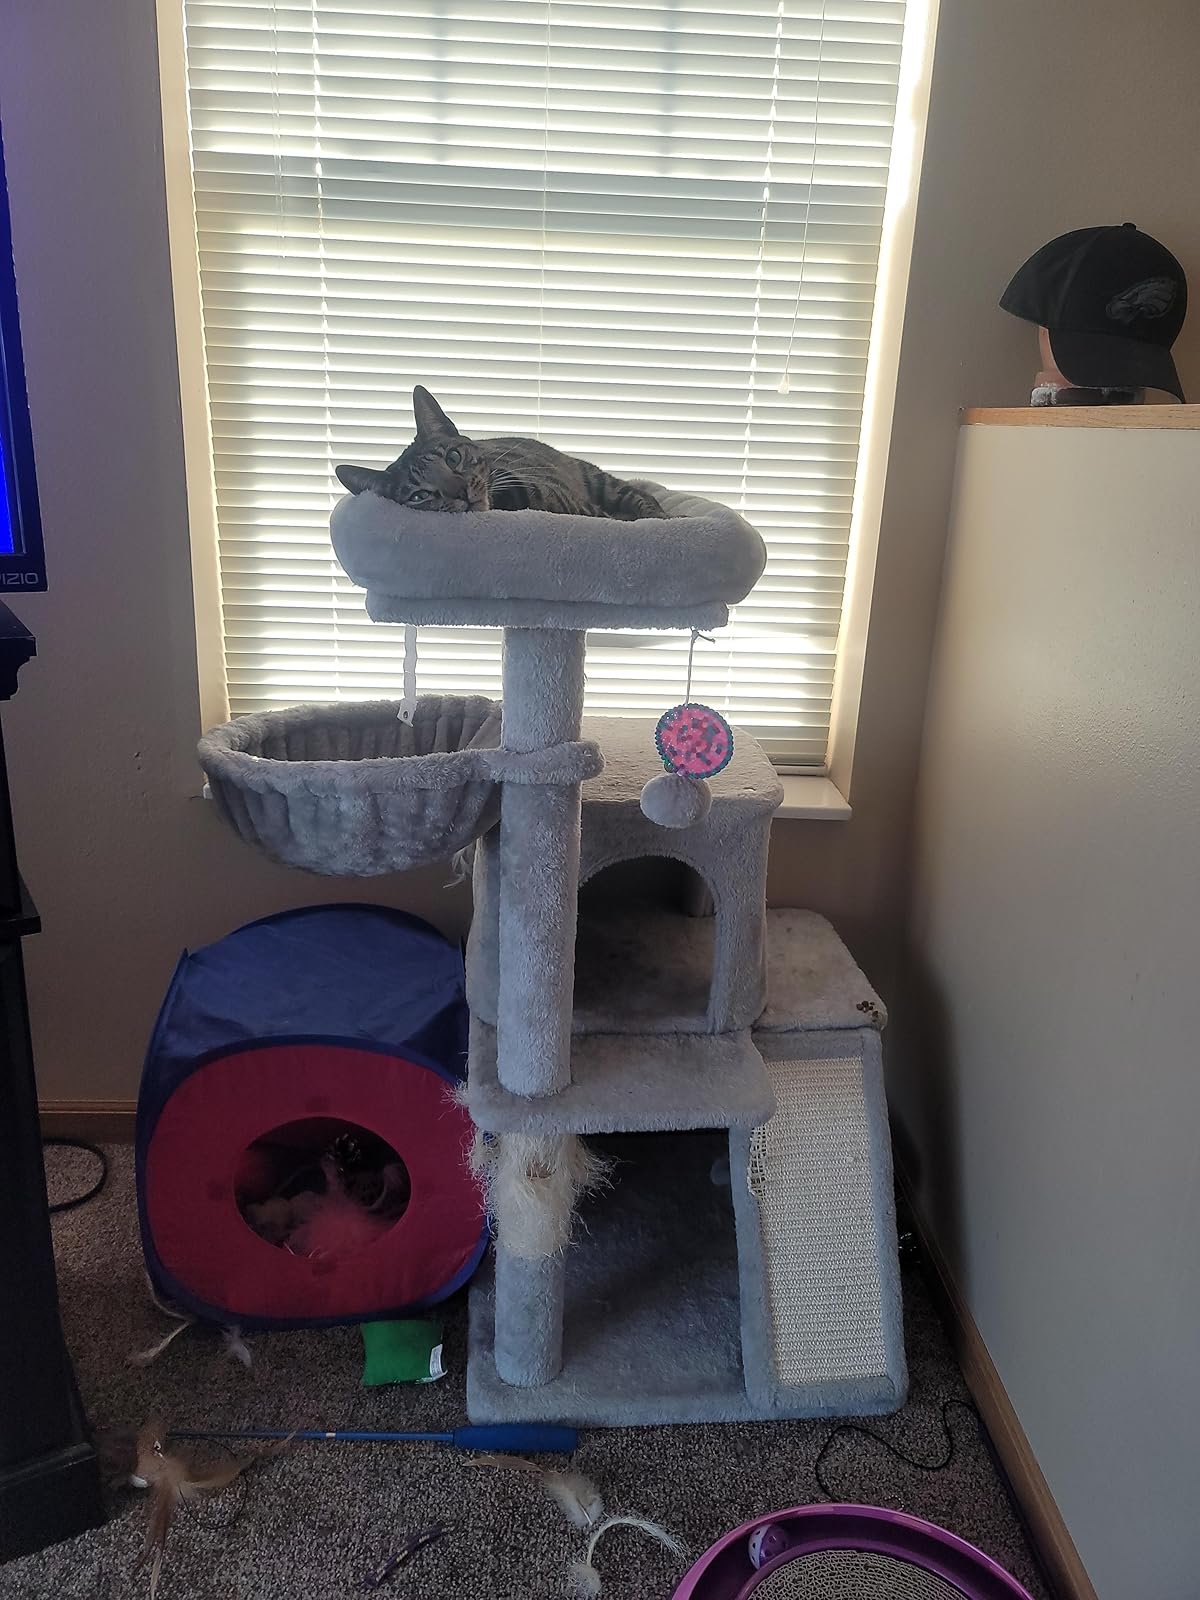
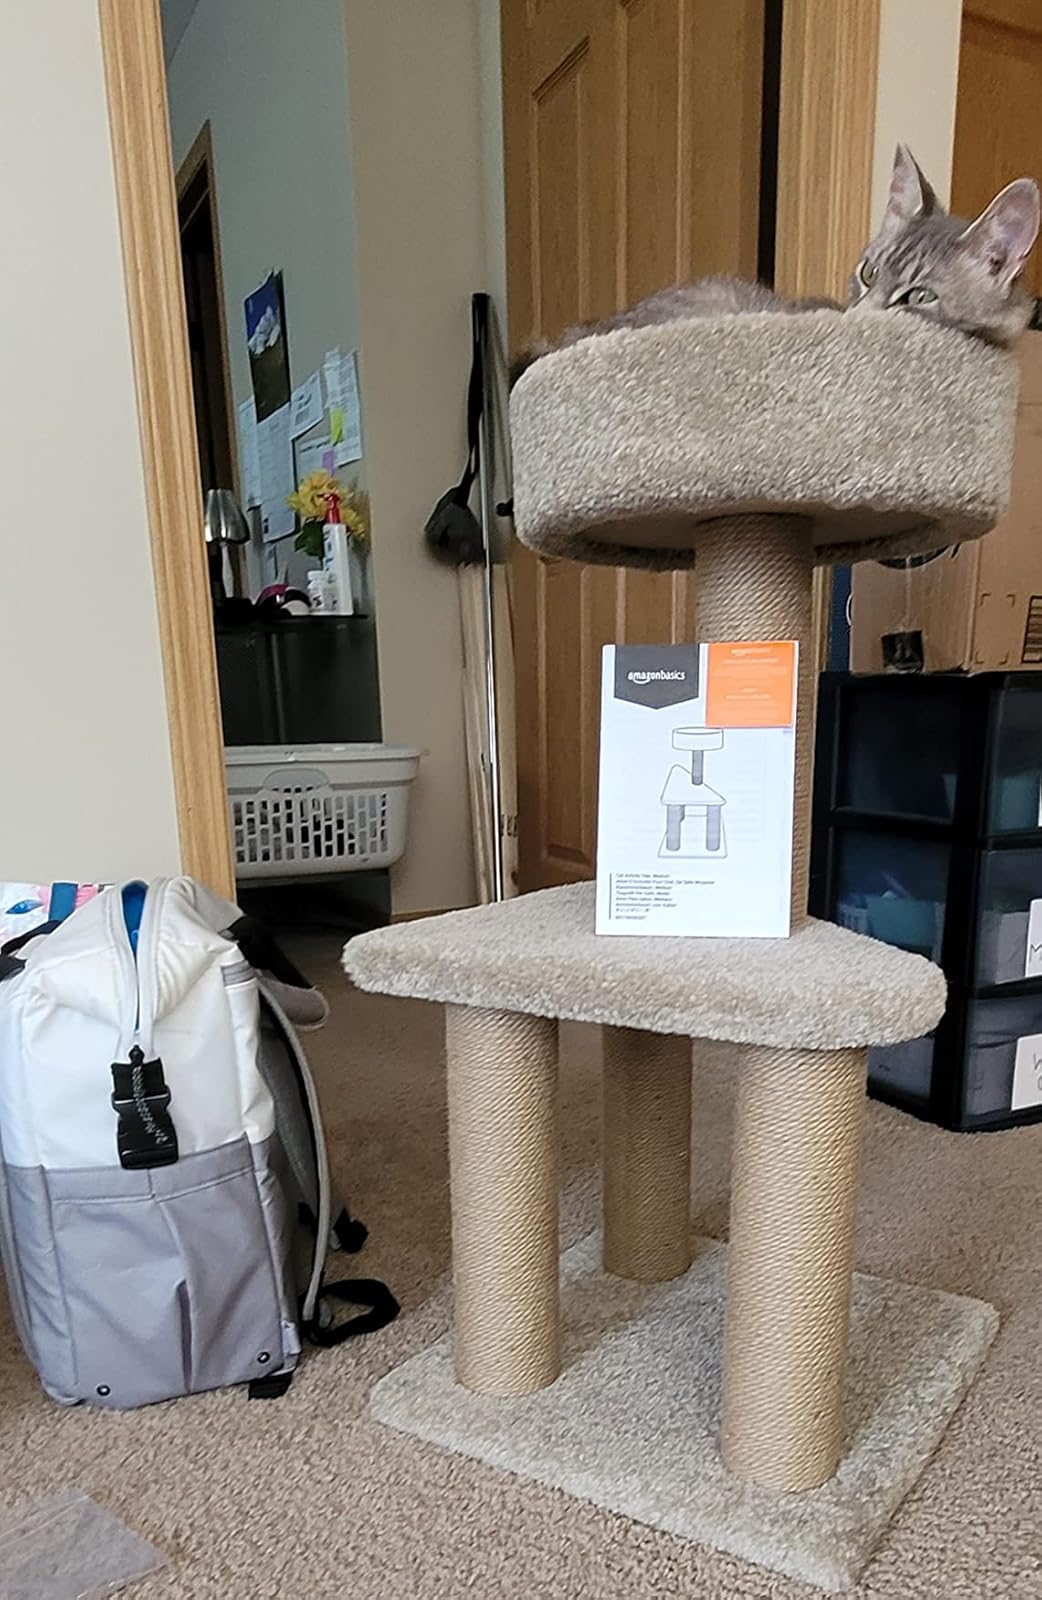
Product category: items_cat tree
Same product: no